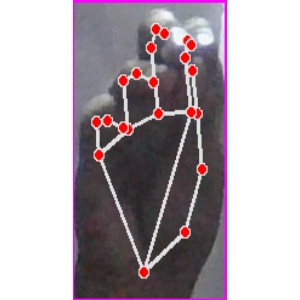
अक्षर: ङ